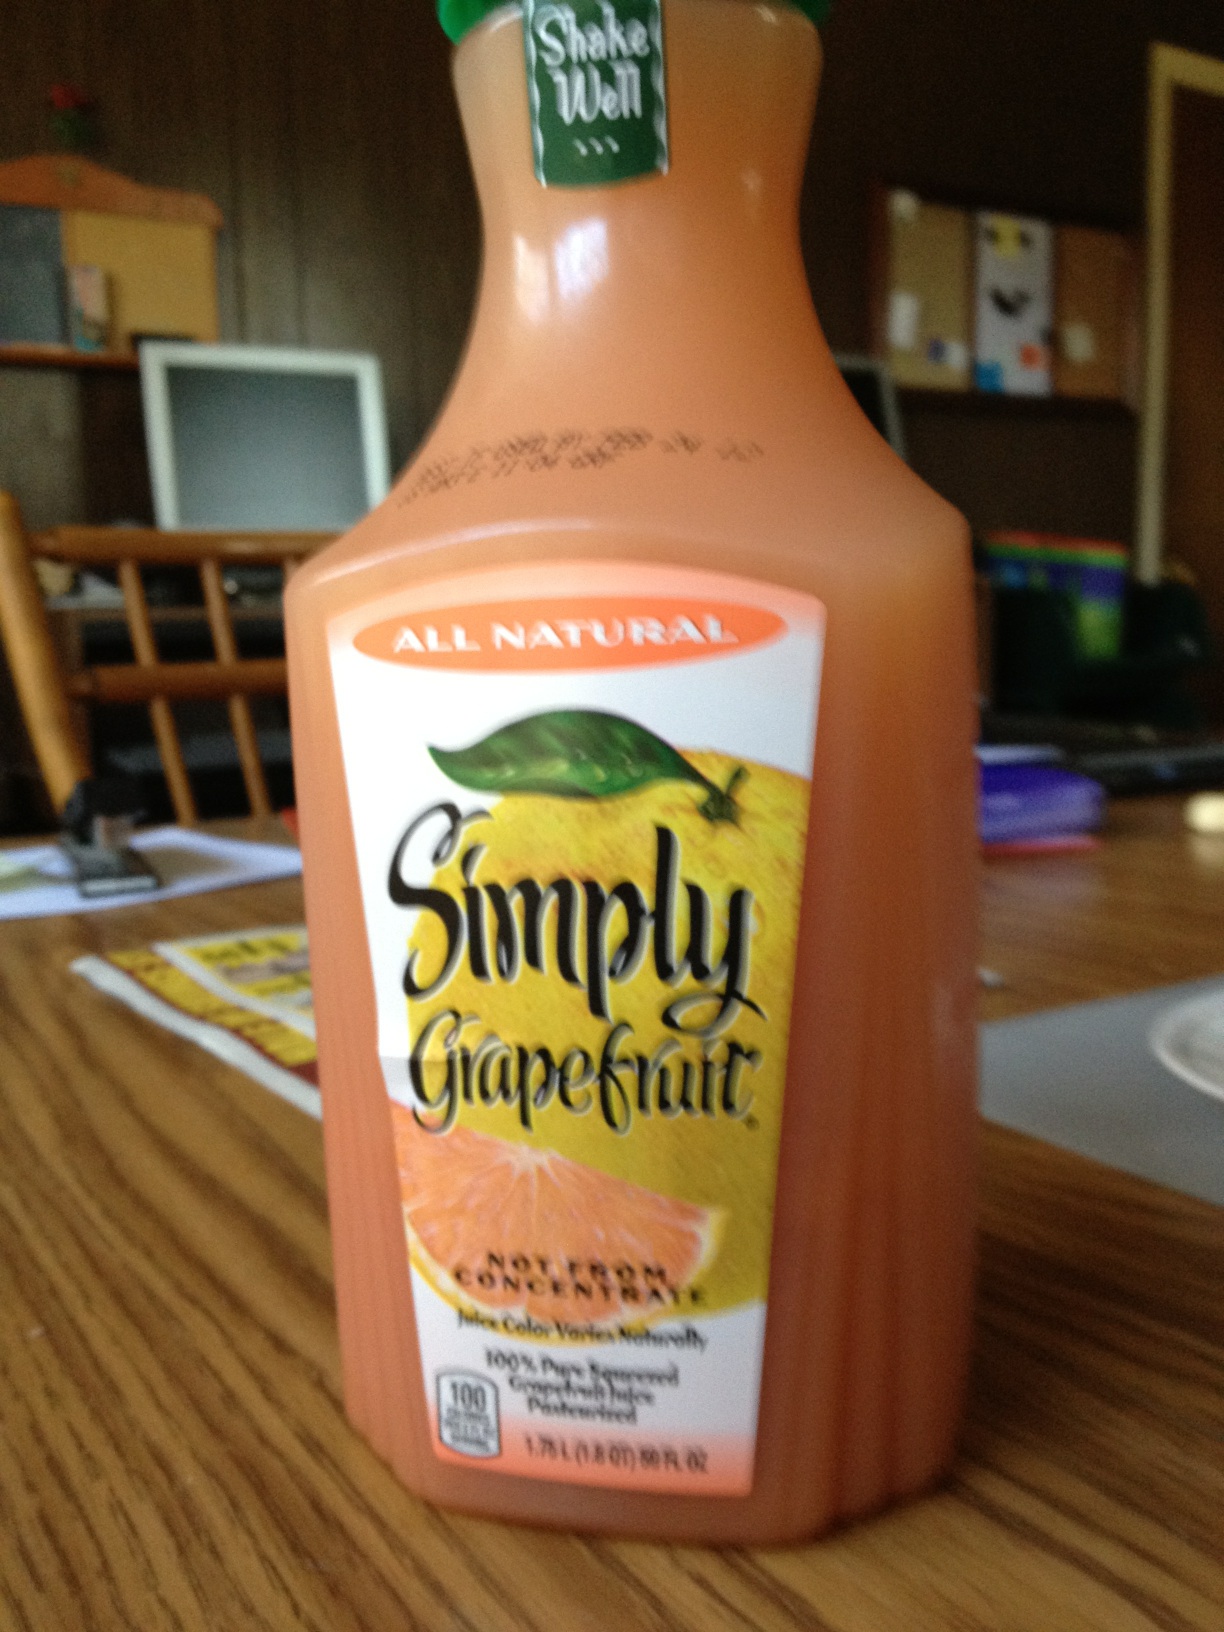Question: What kind of juice is this? Is it grapefruit or orange?
Answer: grapefruit